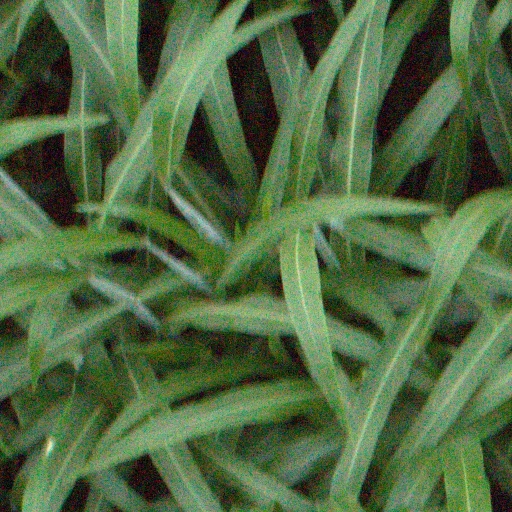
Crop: sorghum